French Tarot

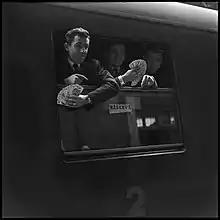
Pierre Cahuzac and Ernest Schultz playing French Tarot.

For 3 or 4 players (5 with a simple variation). The 4-player variant is usually considered the most challenging and is the one played in competitions. The following rules are for 4 players.